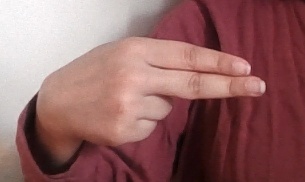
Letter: ain